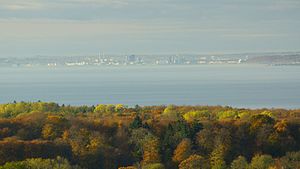
Aarhus / Etymologi / Å/Aa-stavning
Århus set fra søsiden hen over Århus Bugt og Hestehave Skov fra bakketop ved Rønde.
Århus set hen over Århus Bugt og Hestehave Skov fra toppen af Rønde.
Aarhus eller Århus er Danmarks næststørste og Jyllands største byområde med 280.534 indbyggere. I Aarhus Kommune bor der 349.983 indbyggere. I den større byzone regner Eurostat med et befolkningstal på 845.971.